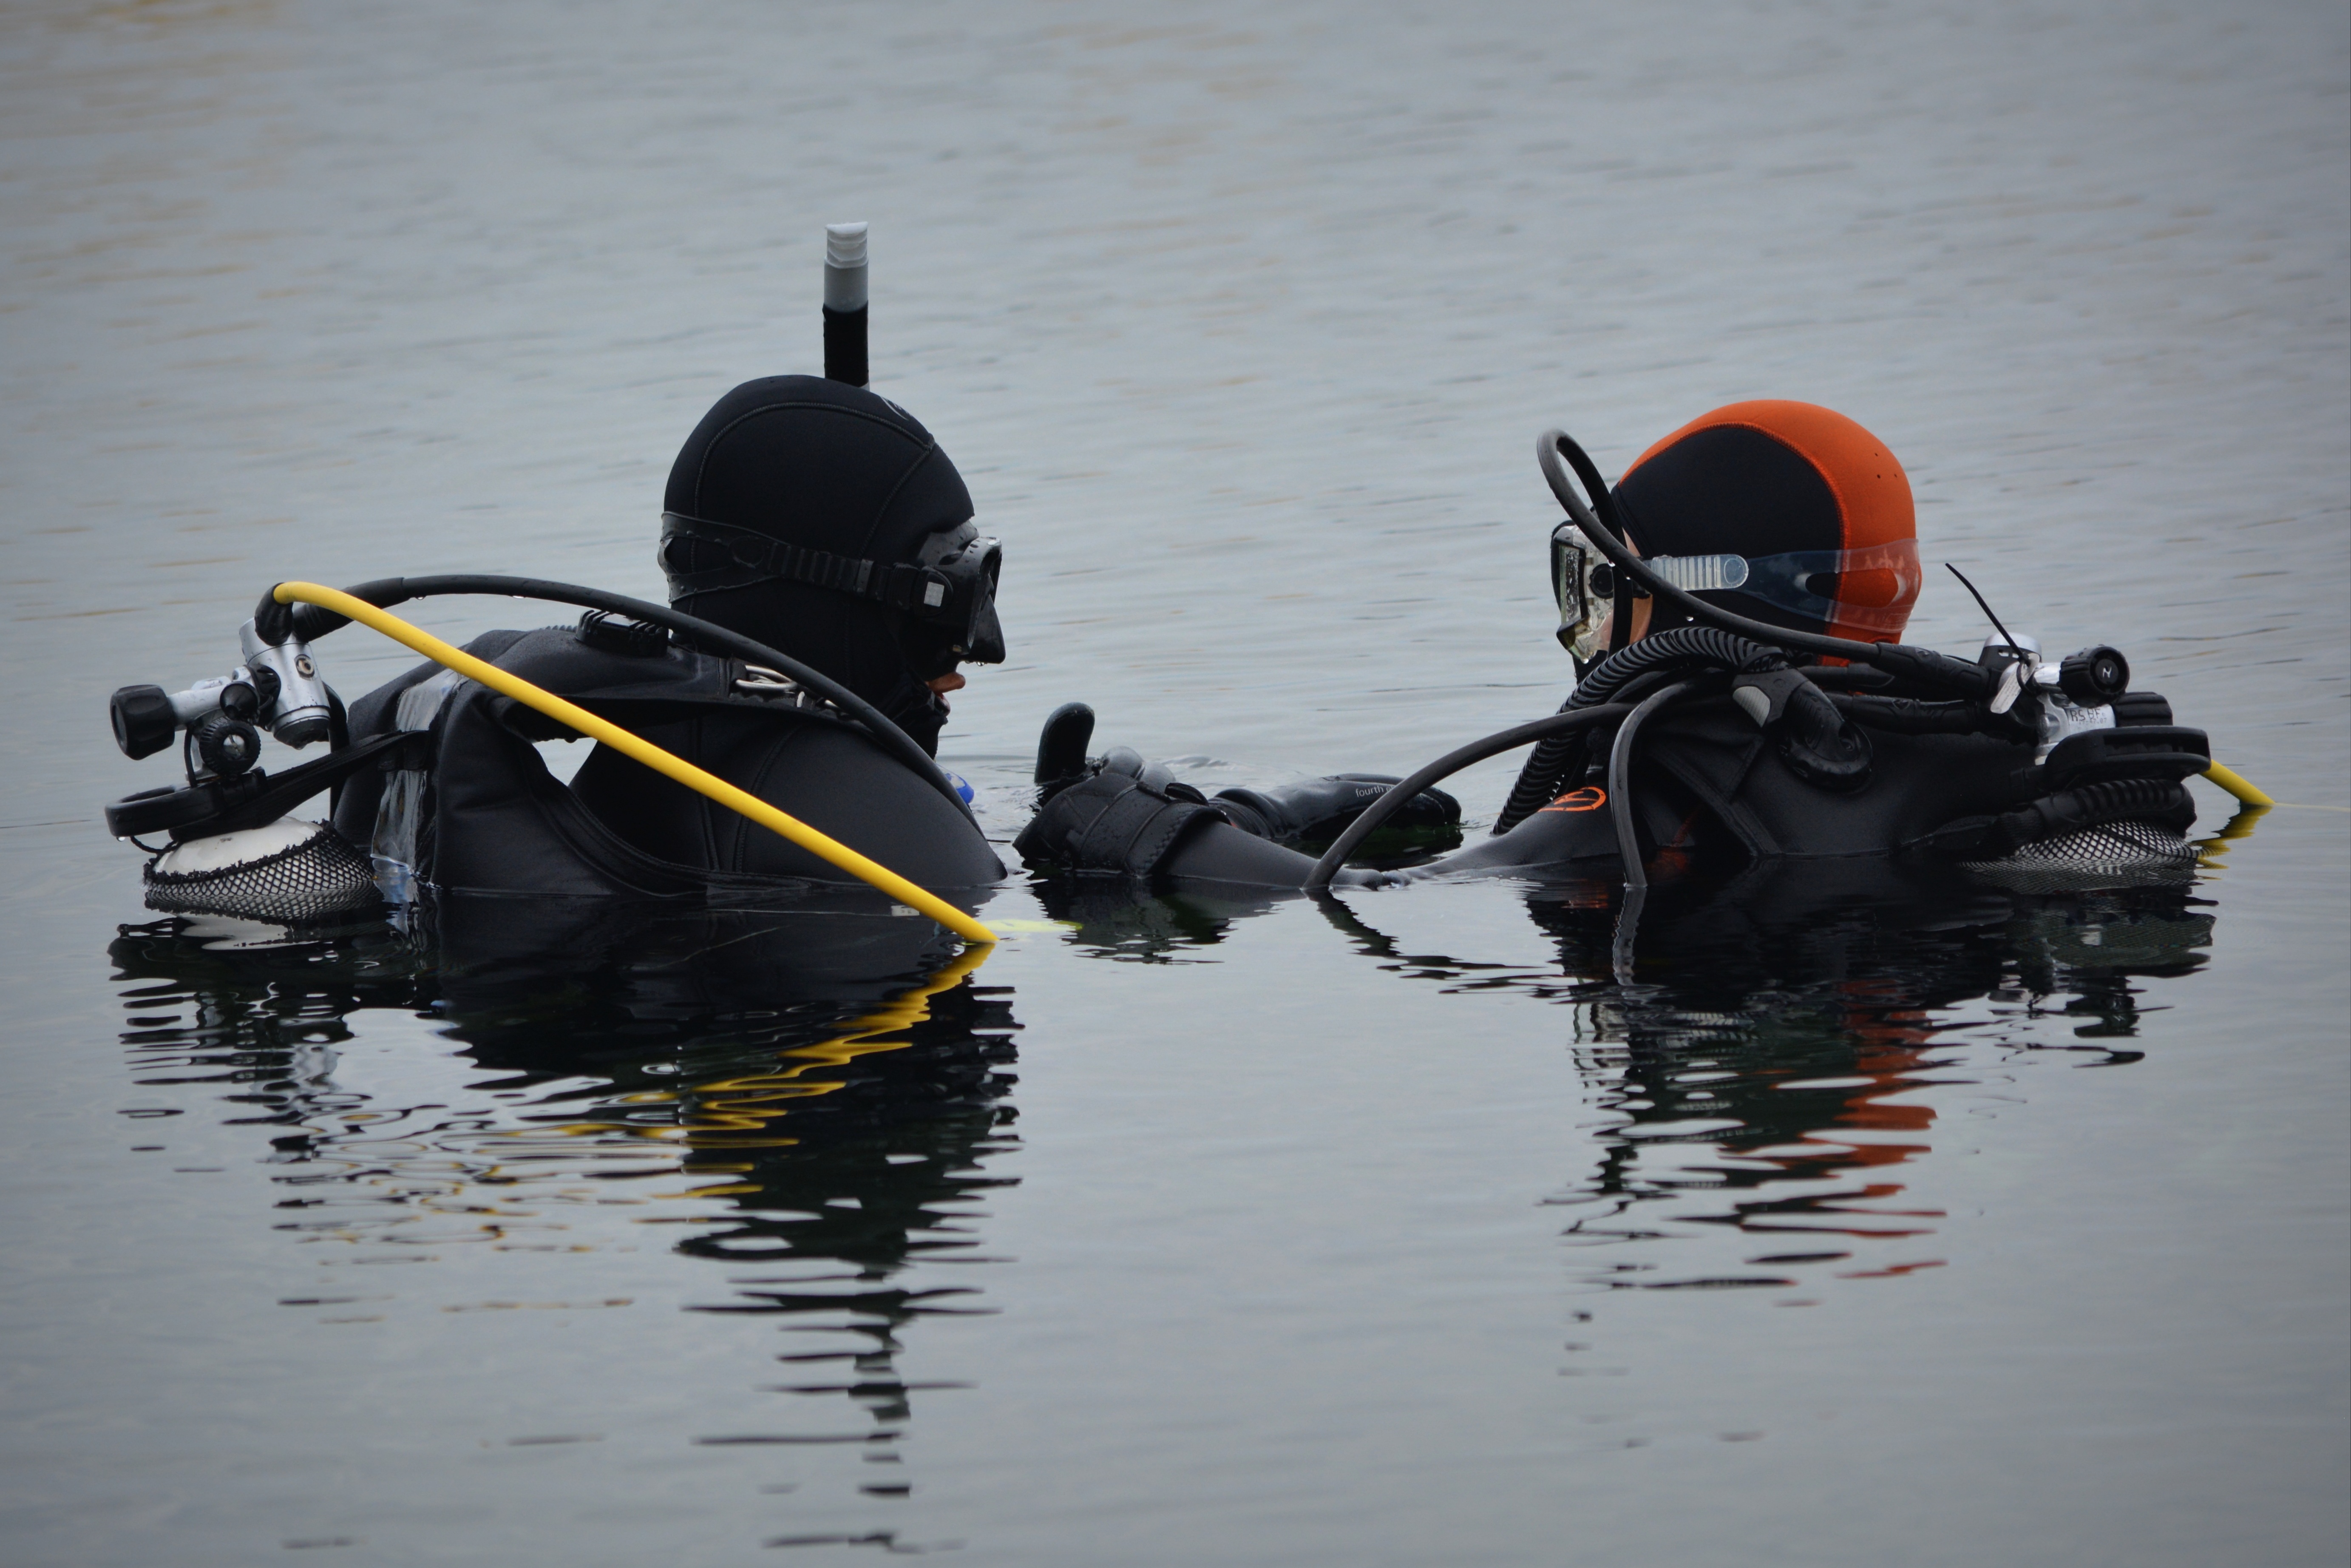
water, people, boat, diving, vehicle, extreme sport, diver, sports, boating, divers, hobby, rescue